Question: Please indicate a possible affordance area of the bench that can be used for lying down
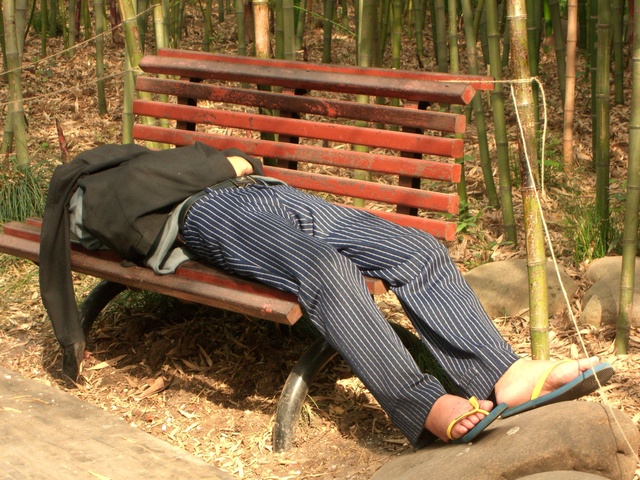
Answer: [1.5, 164.5, 444.5, 324.5]